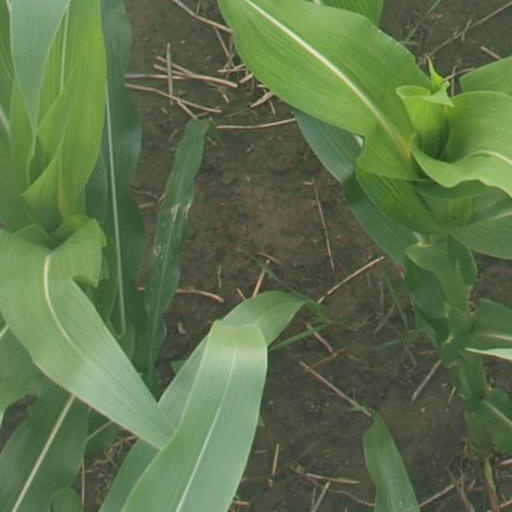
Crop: maize; corn